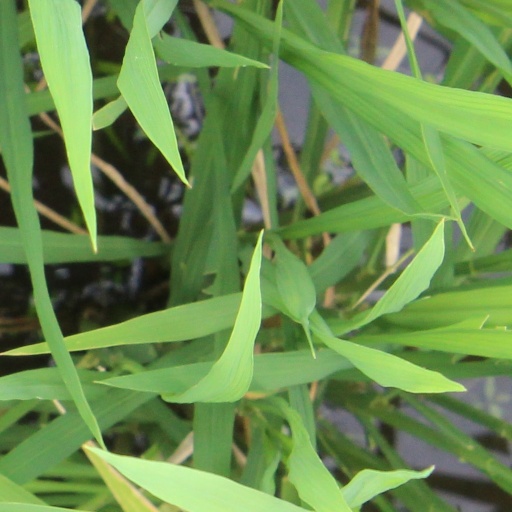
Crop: rice